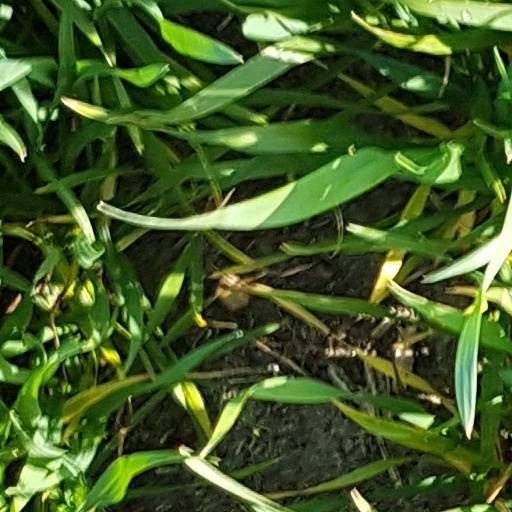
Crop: wheat